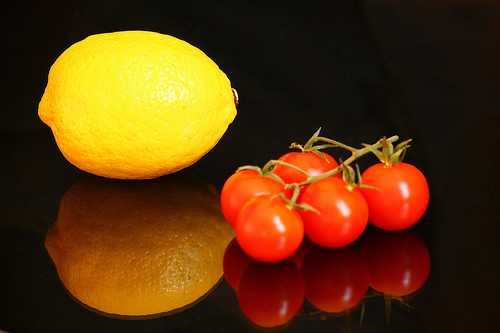
Label: Lemon